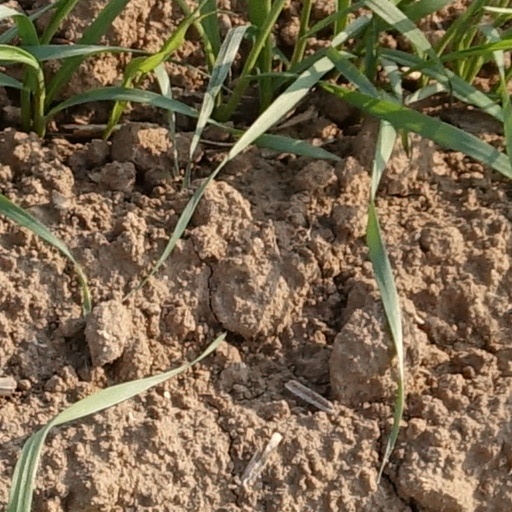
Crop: wheat